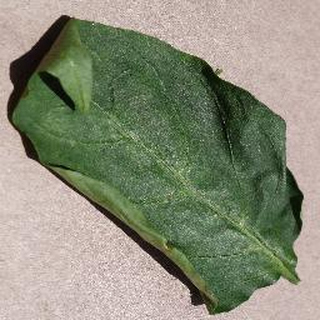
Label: healthy_bell_pepper